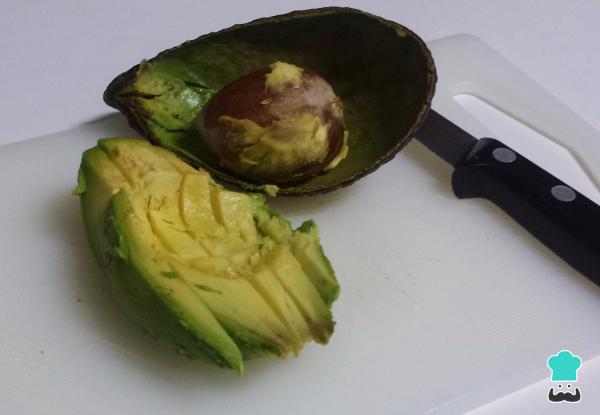
El aguacate no puede faltar, es un super alimento que nos aporta vitaminas, Omega 3, magnesio y potasio entre otros. Entonces, corta el aguacate en laminas finas, como se ve en la foto, aunque si prefieres también puedes hacer una pasta siguiendo la receta del guacamole tradicional.